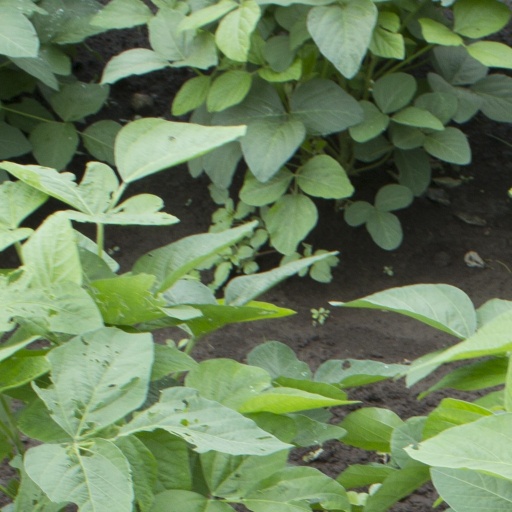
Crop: soybean